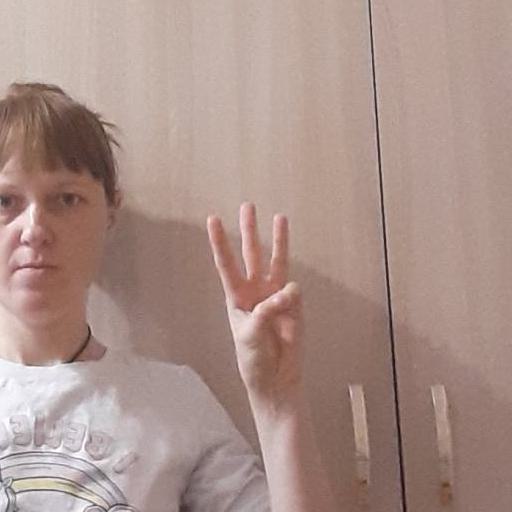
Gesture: three